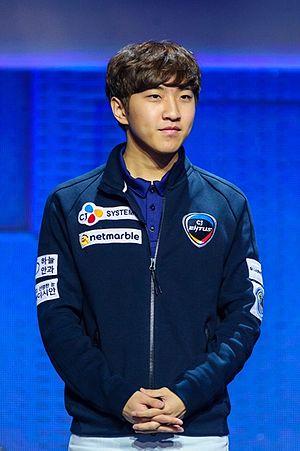
herO à la BlizzCon 2014
Les 2015 StarCraft II World Championship Series Global Finals sont les phases finales qui clôturent les 2015 StarCraft II World Championship Series et désignent un champion du monde de l'année 2015 parmi les seize premiers joueurs du classement WCS. Ils ont accumulé des points durant l'année en gagnant ou en obtenant de bonnes places dans les tournois réguliers : les World Championship Series, Global StarCraft II League et StarCraft II Starleague ; et dans les tournois partenaires WCS. Le titre de vainqueur des Global Finals est le plus prestigieux qui clôt toute une année de sport électronique sur StarCraft II ; de plus les Global Finals de 2015 sont la dernière compétition jouée sur l'extension Heart of the Swarm. Les huitièmes de finale sont joués le 1ᵉʳ novembre 2015 à Burbank en Californie, dans les studios de l'Electronic Sports League et les quarts, demies et finales à Anaheim, en Californie, pendant la BlizzCon les 6 et 7 novembre 2015.
Les StarCraft II World Championship Series sont une série de tournois de sport électronique sur le jeu StarCraft II organisés ou co-organisés par Blizzard Entertainment et créée en 2012. Ces compétitions sont diffusées en 2015 par l'Electronic Sports League, SPOTV Games et GOMeXP. Le total des gains s'élève à 1,6 million de dollars pour l'édition de 2015, divisé parmi les trois tournois principaux dont deux en Corée du Sud, un rassemblant les autres régions du monde ; et la finale mondiale. Il y a trois saisons pour chaque tournoi, dans lesquelles les joueurs accumulent des points pour se qualifier aux finales mondiales.